Elizabeth Stanley (actress)

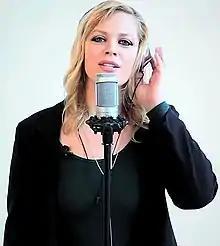
Stanley singing in the "Make It Fair" video, 2015

Elizabeth Stanley (born December 10, 1978) is an American stage actor and singer. She has originated a number of main and featured roles in Broadway musicals, including Allison in "Cry-Baby" and Dyanne in "Million Dollar Quartet". In 2020, Stanley was nominated for a Tony Award for Best Actress in a Musical for her portrayal of Mary Jane Healy in "Jagged Little Pill".